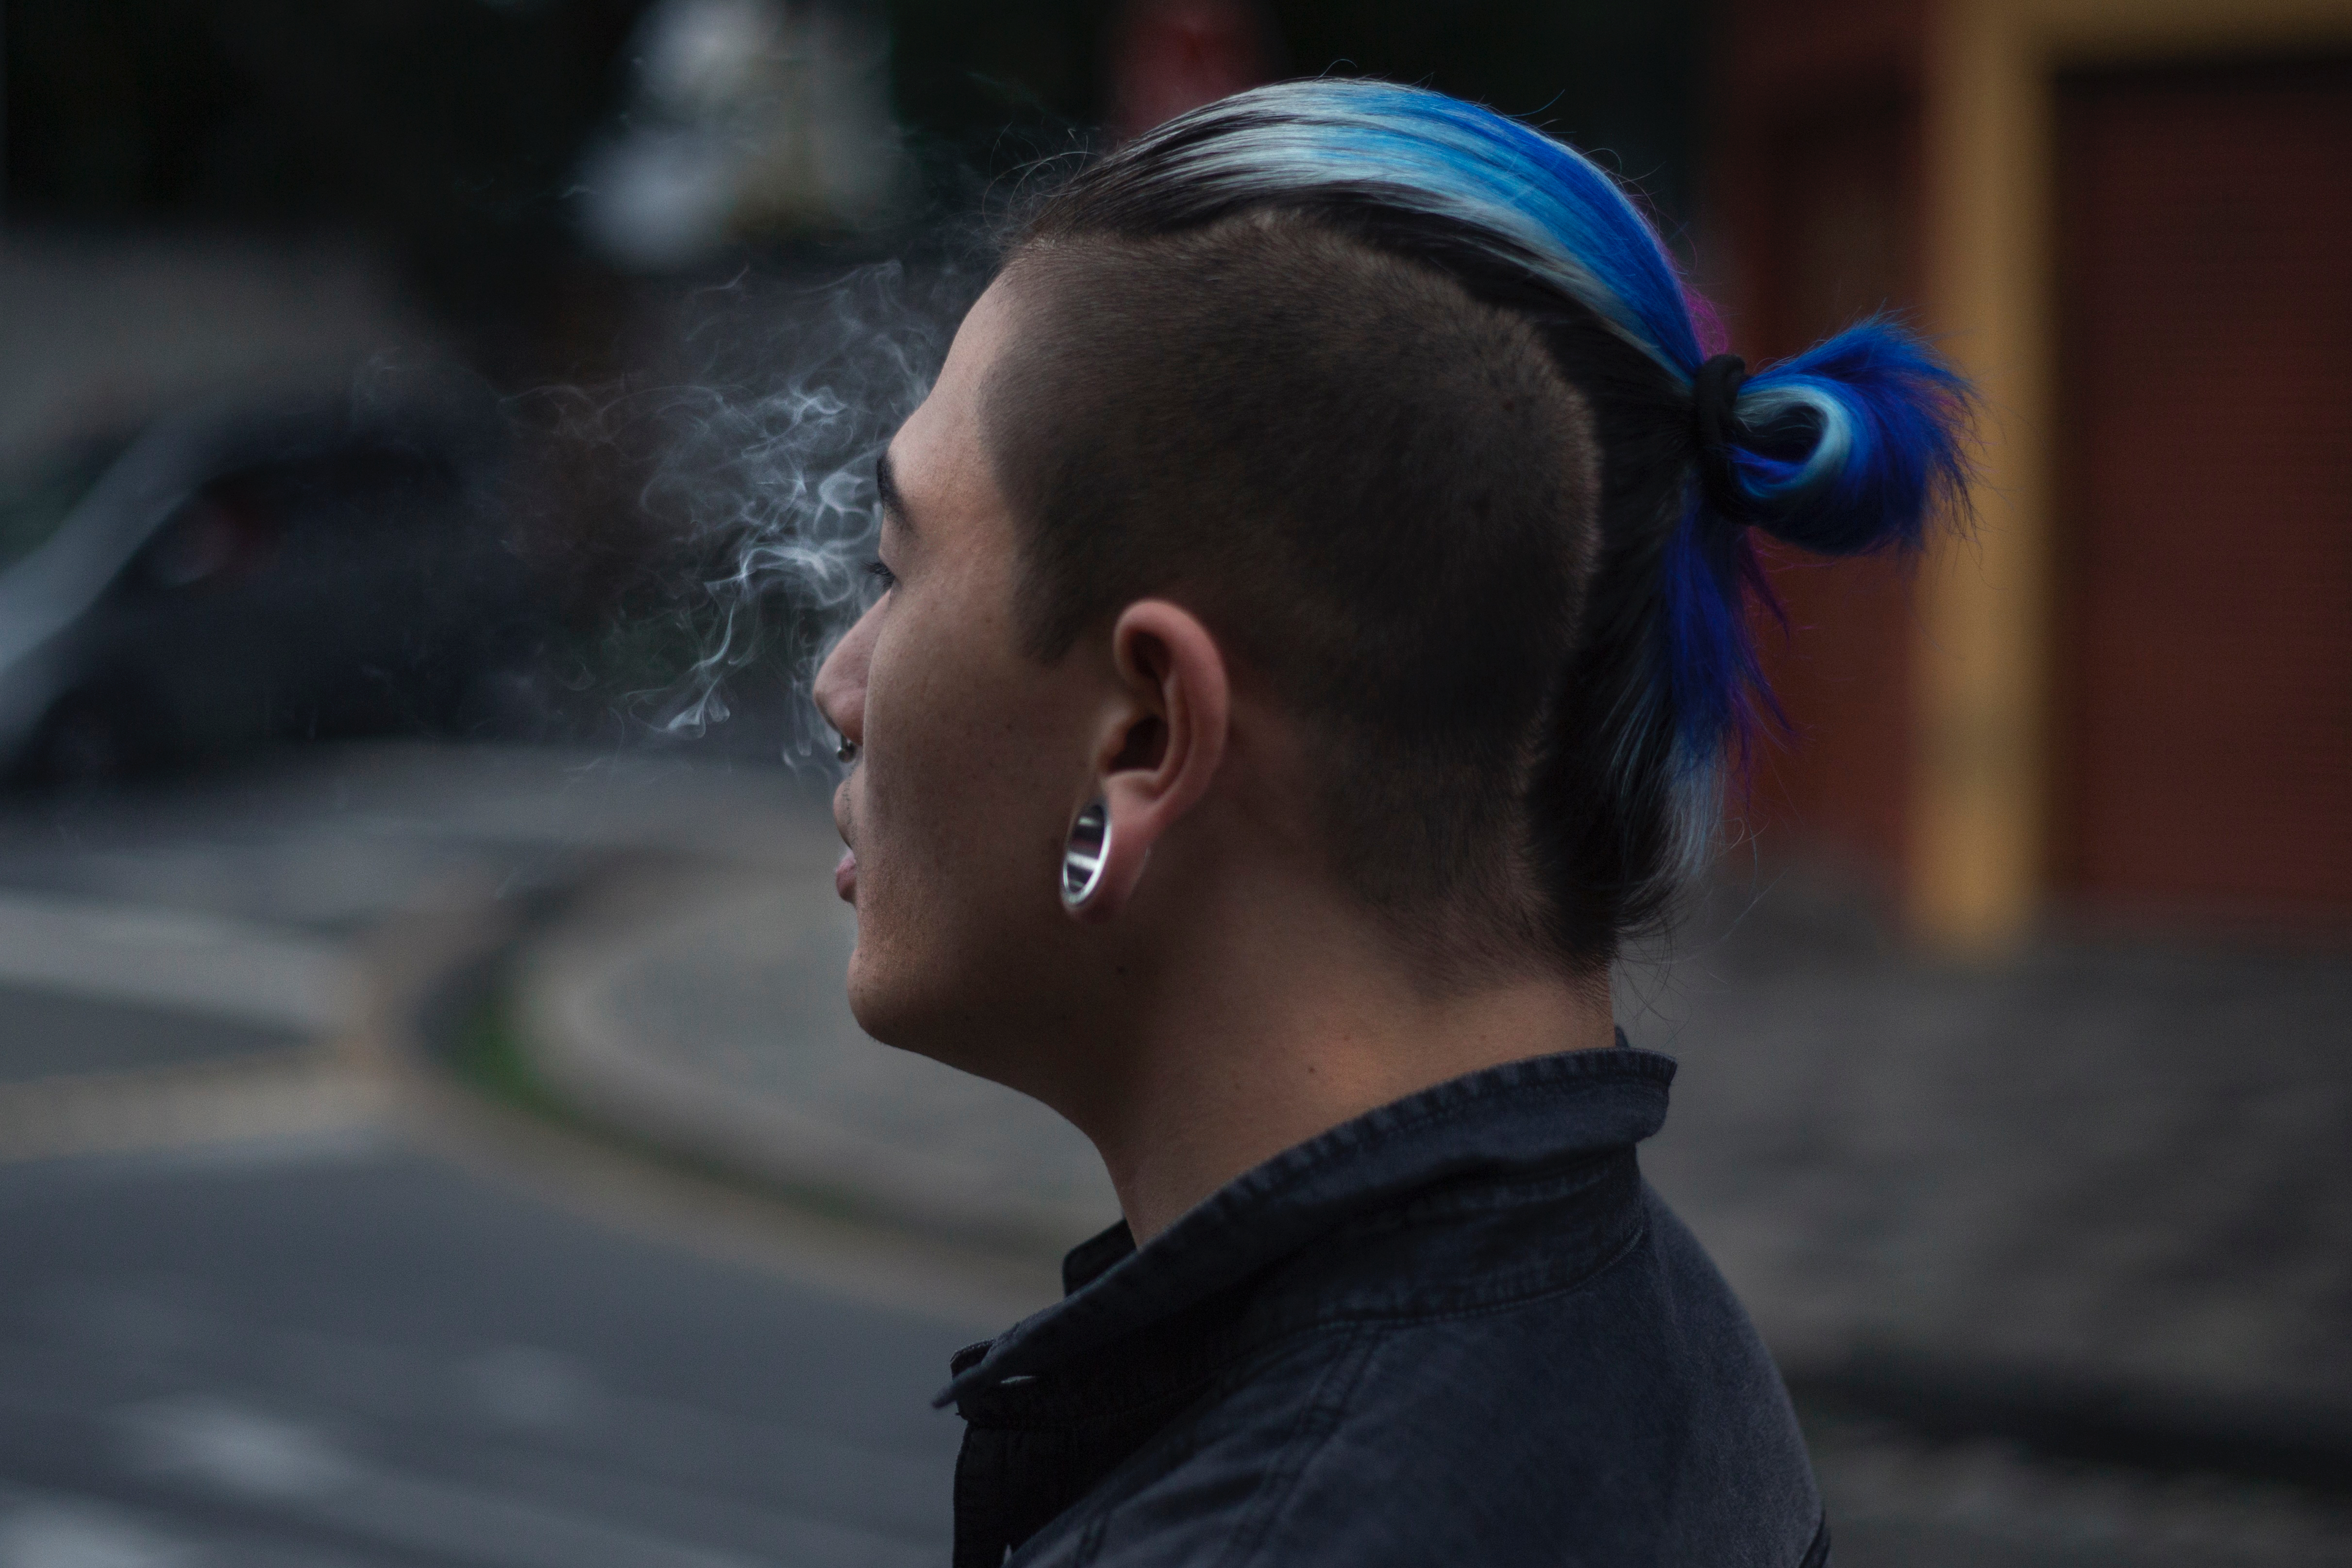
man, person, girl, smoke, male, guy, portrait, color, blue, hairstyle, close up, eye, head, beauty, organ, smoker